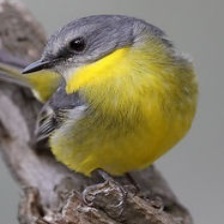
Species: EASTERN YELLOW ROBIN
Scientific name: EOPSALTRIA AUSTRALIS
ImageNet parent category: robin